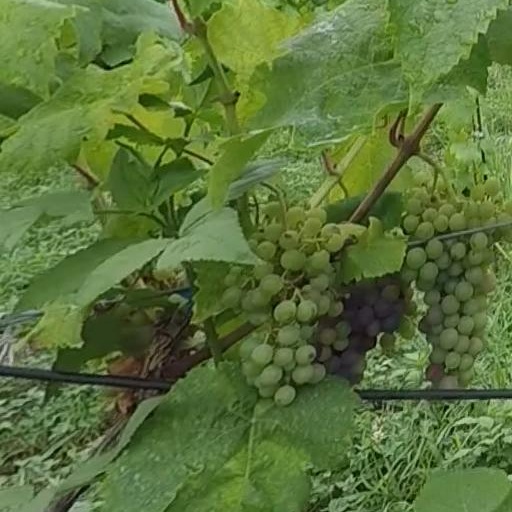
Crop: grape